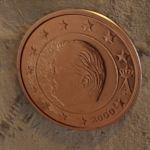
Coin value: 2cents
Country: be
Edition: 2000